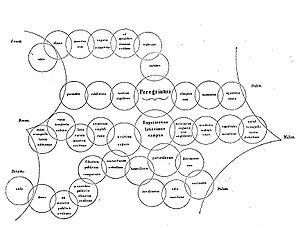
Illustration de Schopenhauer (1818), Le Monde comme volonté et comme représentation, § 9: J’ai pris pour exemple le concept de voyage. Sa sphère empiète sur celle de quatre autres, sur chacune desquelles l’orateur peut insister à son gré